Boy Goes to Heaven

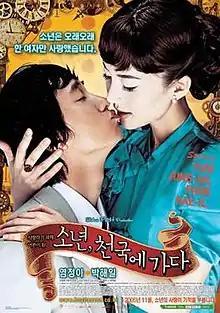
Theatrical poster

Boy Goes to Heaven, also known as A Boy Who Went to Heaven, is a 2005 South Korean film directed by Yoon Tae-yong, starring Yum Jung-ah and Park Hae-il.